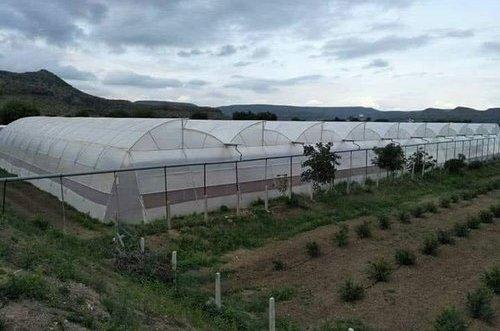
Muonekano wa nje wa mahema yaliyojengwa vizuri ambako ndani yake inatunzwa mimea mbalimbali, ili kuikinga isipate juakali na kuweza kuungua mizizi kabla ya kufikia wakati wake wa kuoteshwa kwenye mashamba makubwa.